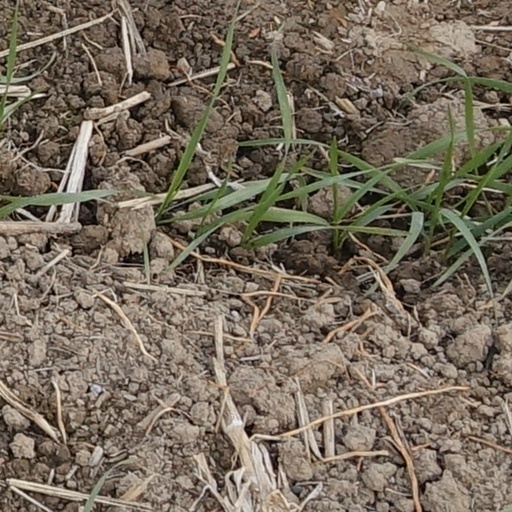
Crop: wheat